History of Western typography

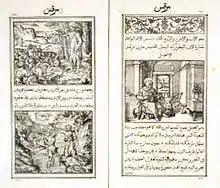
"Evangelium Sanctum Domini Nostri Jesu Christi" in Arabic, 1590, with Arabic types of Robert Grandjon, "Typographia Medicea", Rome.

Robert Granjon worked in the second half of the 16th century, mainly at Lyon, but was also recorded at Paris, Rome and Antwerp. He is still famous because of his Civilité types, imitating French gothic cursive calligraphy. His main contribution was an italic type known as "Parangon de Granjon". Italic type design had apparently become corrupted since the Arrighi and Aldine models. Granjon's italic had a greater slant angle, slanted roman capitals, and reduced weight and rigor. These qualities and its contrasting thick and thin strokes gave it a dazzling appearance that made it difficult to read. It was nevertheless the main influence for italic type design until the Arrighi model was revived in 1920.